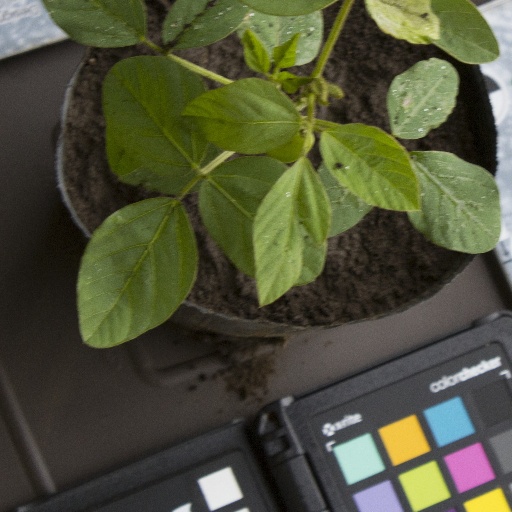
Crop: soybean